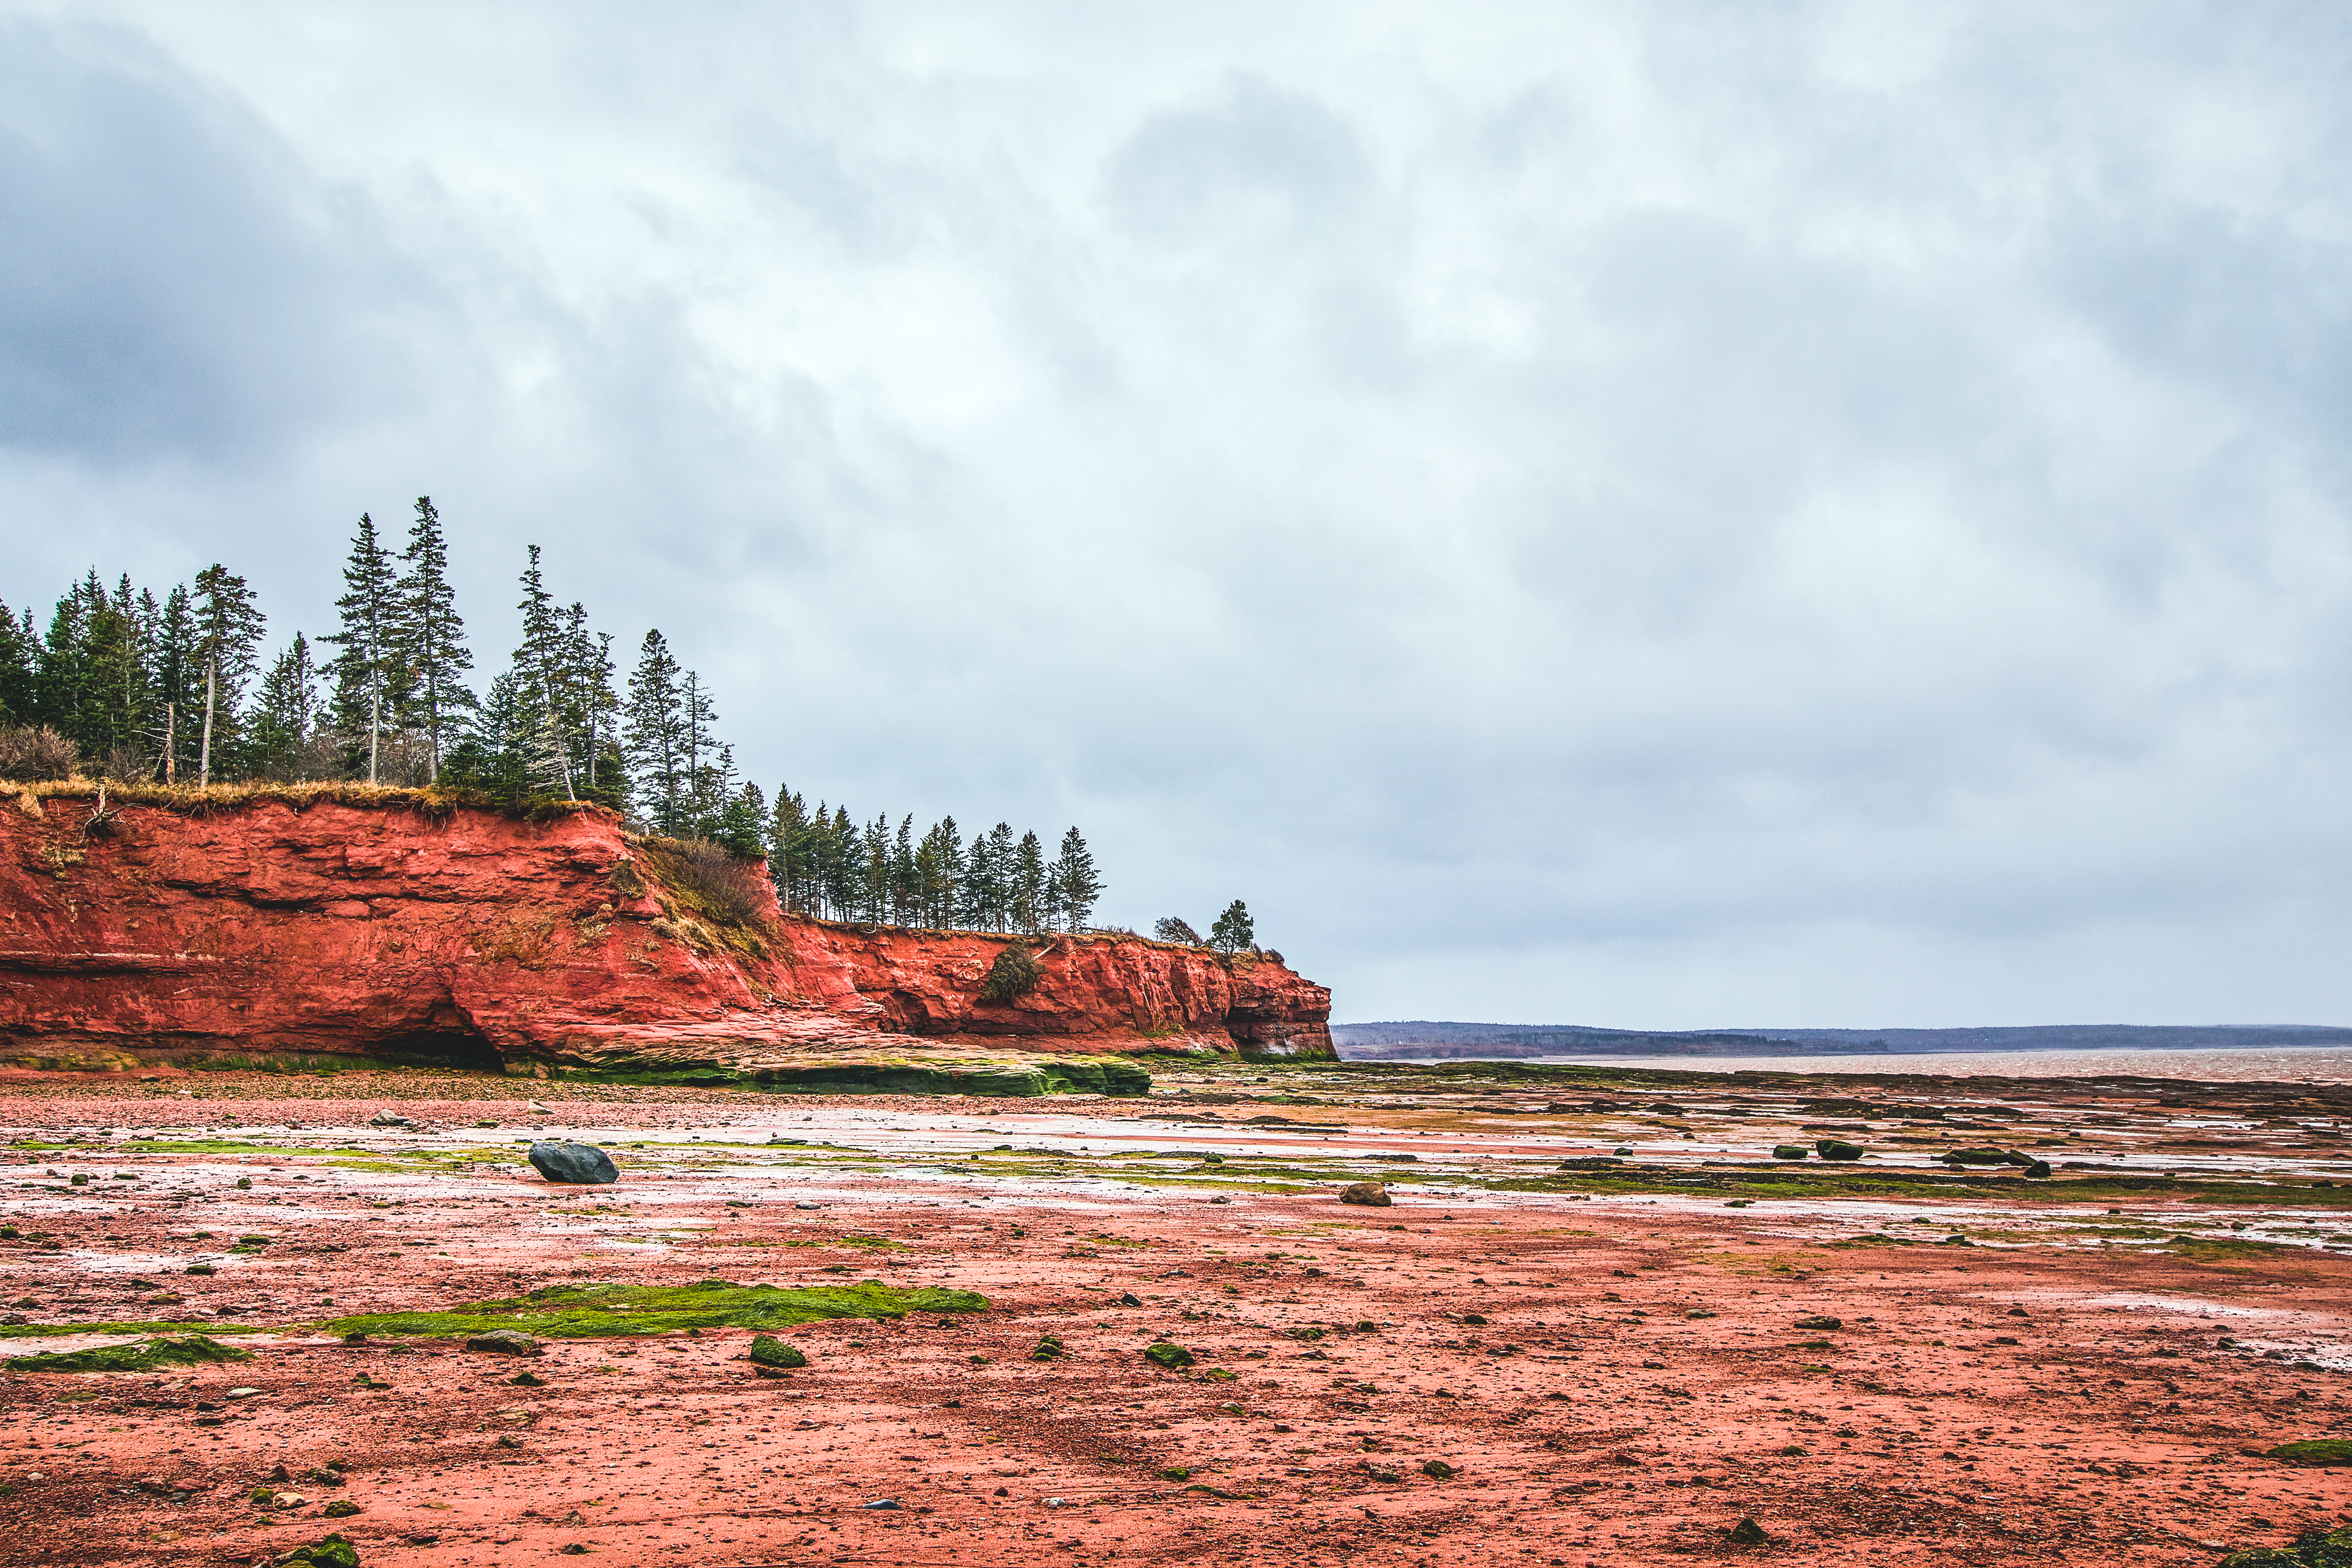
cloud, sky, plant, natural landscape, coastal and oceanic landforms, bedrock, highland, tree, terrain, formation, horizon, landscape, grass, geological phenomenon, headland, wood, shore, outcrop, hill, wind wave, geology, plateau, grassland, coast, erosion, soil, sand, ocean, road, rock, bay, wave, nature reserve, klippe, tropics, cumulus, escarpment, badlands, cliff, wetland, aeolian landform, cape, inlet, shrubland, Raised beach, tundra, tide, sound, steppe, sea, promontory, vacation